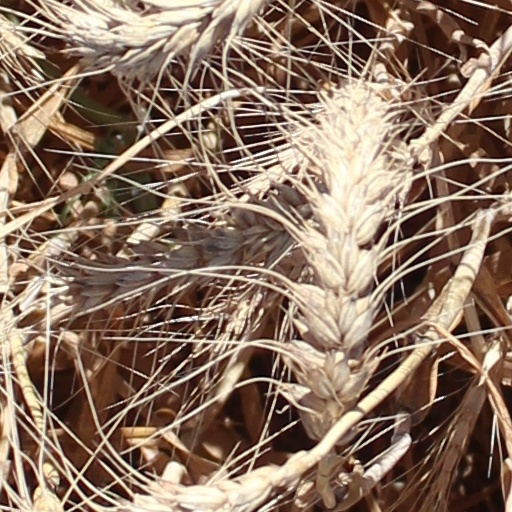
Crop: wheat